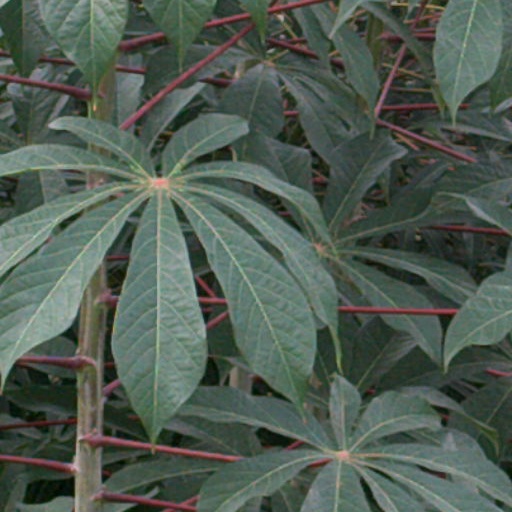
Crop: cassava